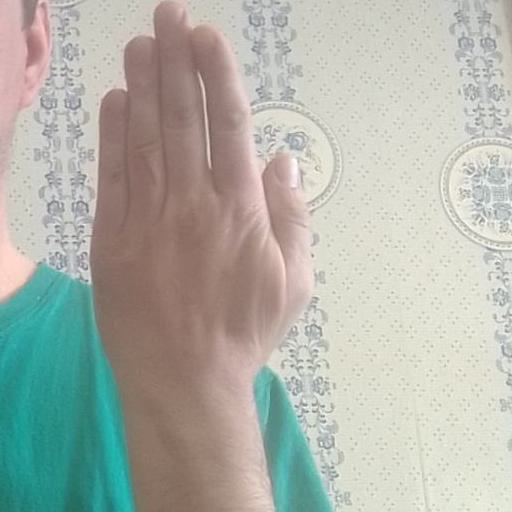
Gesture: stop_inverted